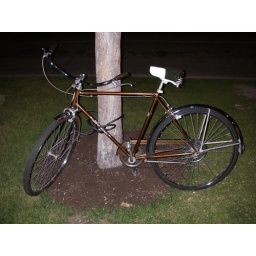
The bus had too many bikes, so I locked it to this tree in front of my house.